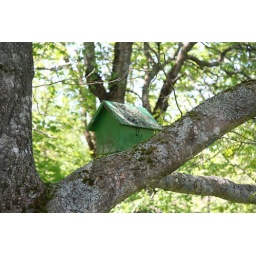
Little green house in the wild wood